4th Supply Battalion

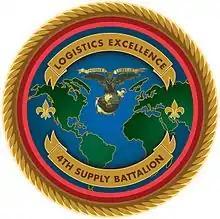
4th Supply Battalion insignia

The 4th Supply Battalion is a battalion of the United States Marine Corps Reserve that specializes in distributing and warehousing military goods and equipment. Headquartered in Newport News, Virginia, they fall under the command of the 4th Marine Logistics Group and Marine Forces Reserve.